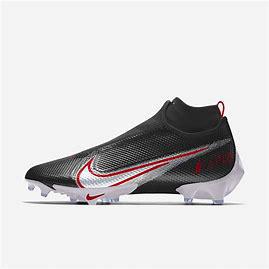
Brand: Nike
Model: Vapor Edge Pro 360